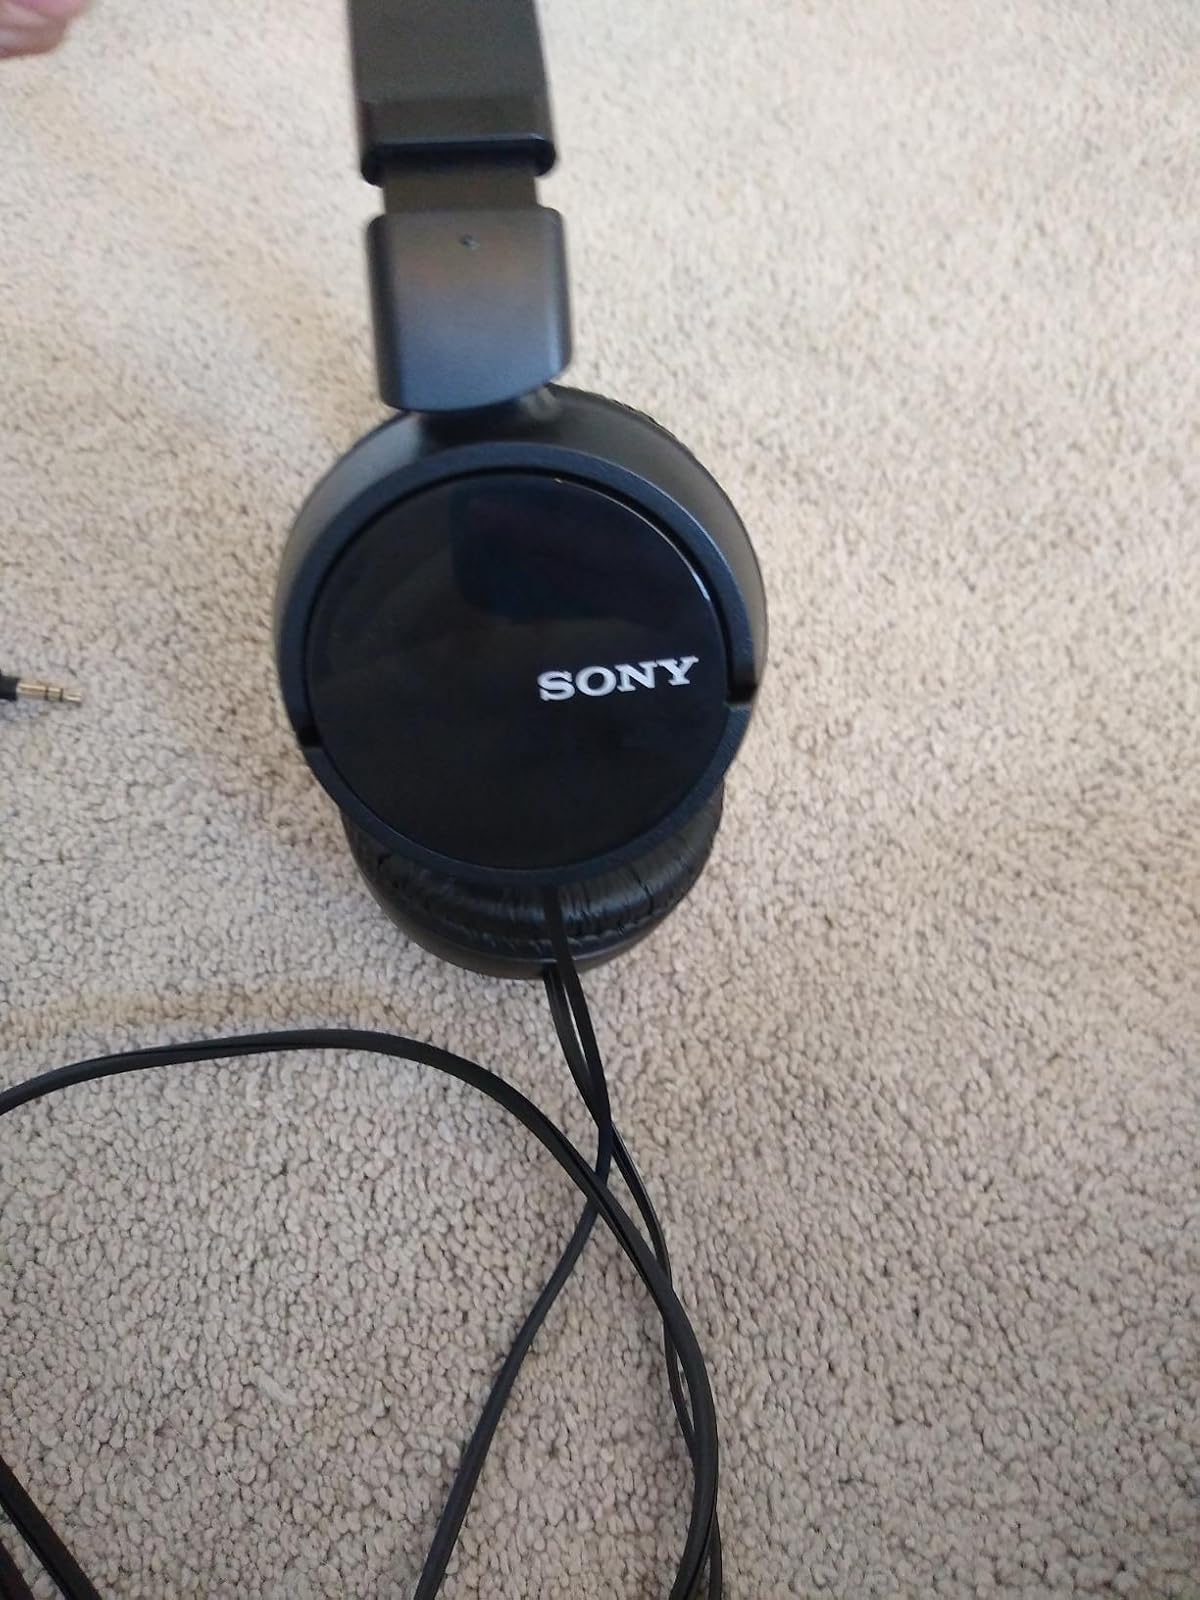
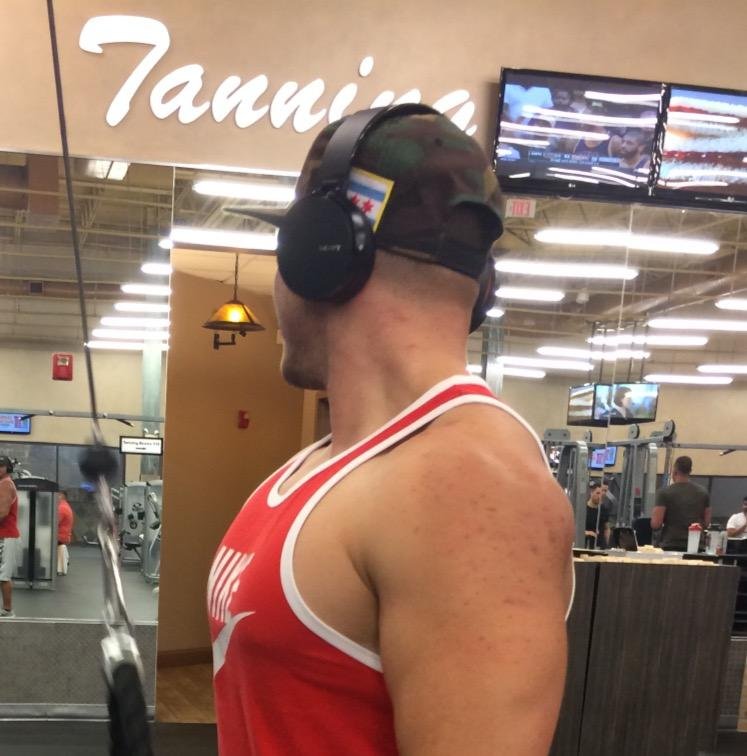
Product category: headphones
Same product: no